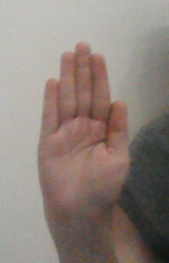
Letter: seen